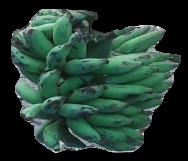
Variety: elakki-bale
Grade: grade3